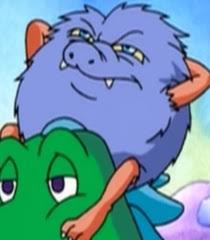
Portrait style: Cartoon Portrait